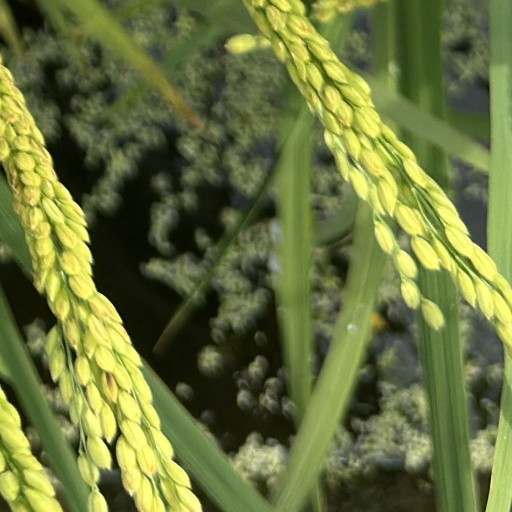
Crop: rice